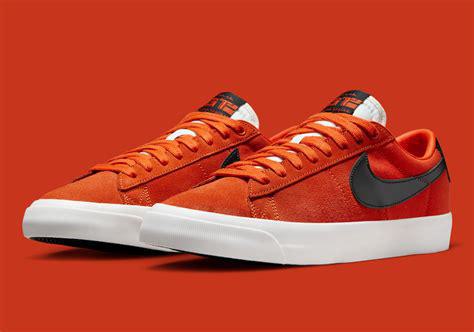
Brand: Nike
Model: Blazer SB